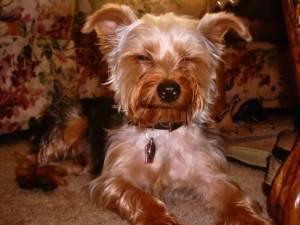
yorkshire terrier